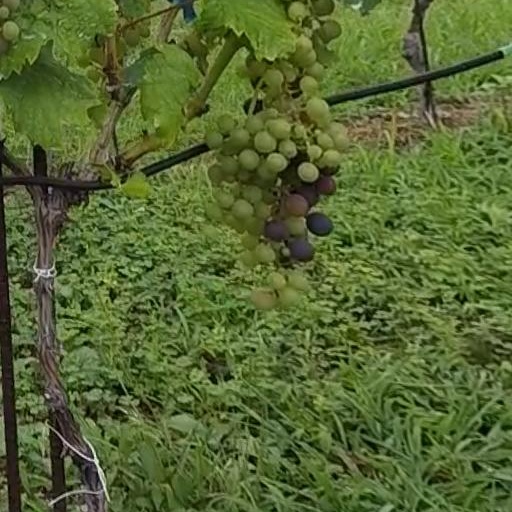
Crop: grape